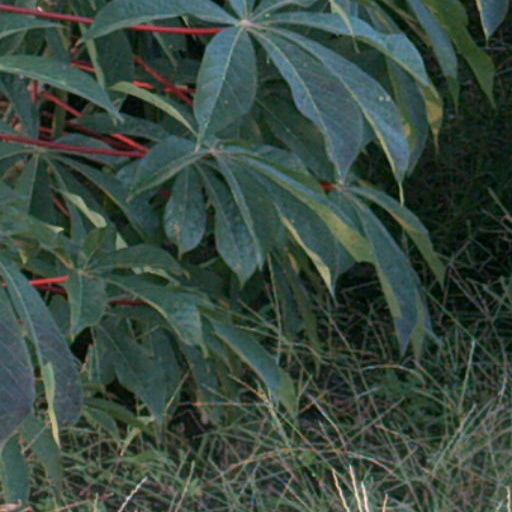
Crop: cassava